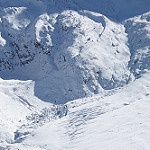
Scene: Outdoor